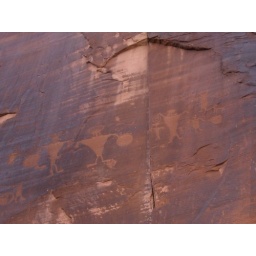
Potash road rock climbing near Moab Utah